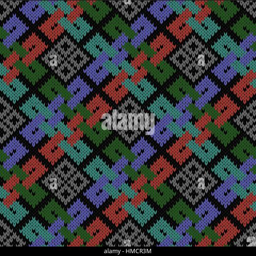
ethnic stylized seamless knitted ornate vector pattern as a fabric texture